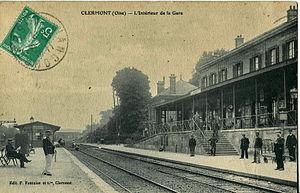
Carte postale ancienne éditée par Fontaine et Cie à Clermont
La gare de Clermont-de-l'Oise est une gare ferroviaire française de la ligne de Paris-Nord à Lille, située à 850 mètres de la place Corroyer par la rue du Général-Pershing, au nord-est de la commune de Clermont, dans le département de l'Oise, en région Hauts-de-France.